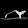
Label: Sandal